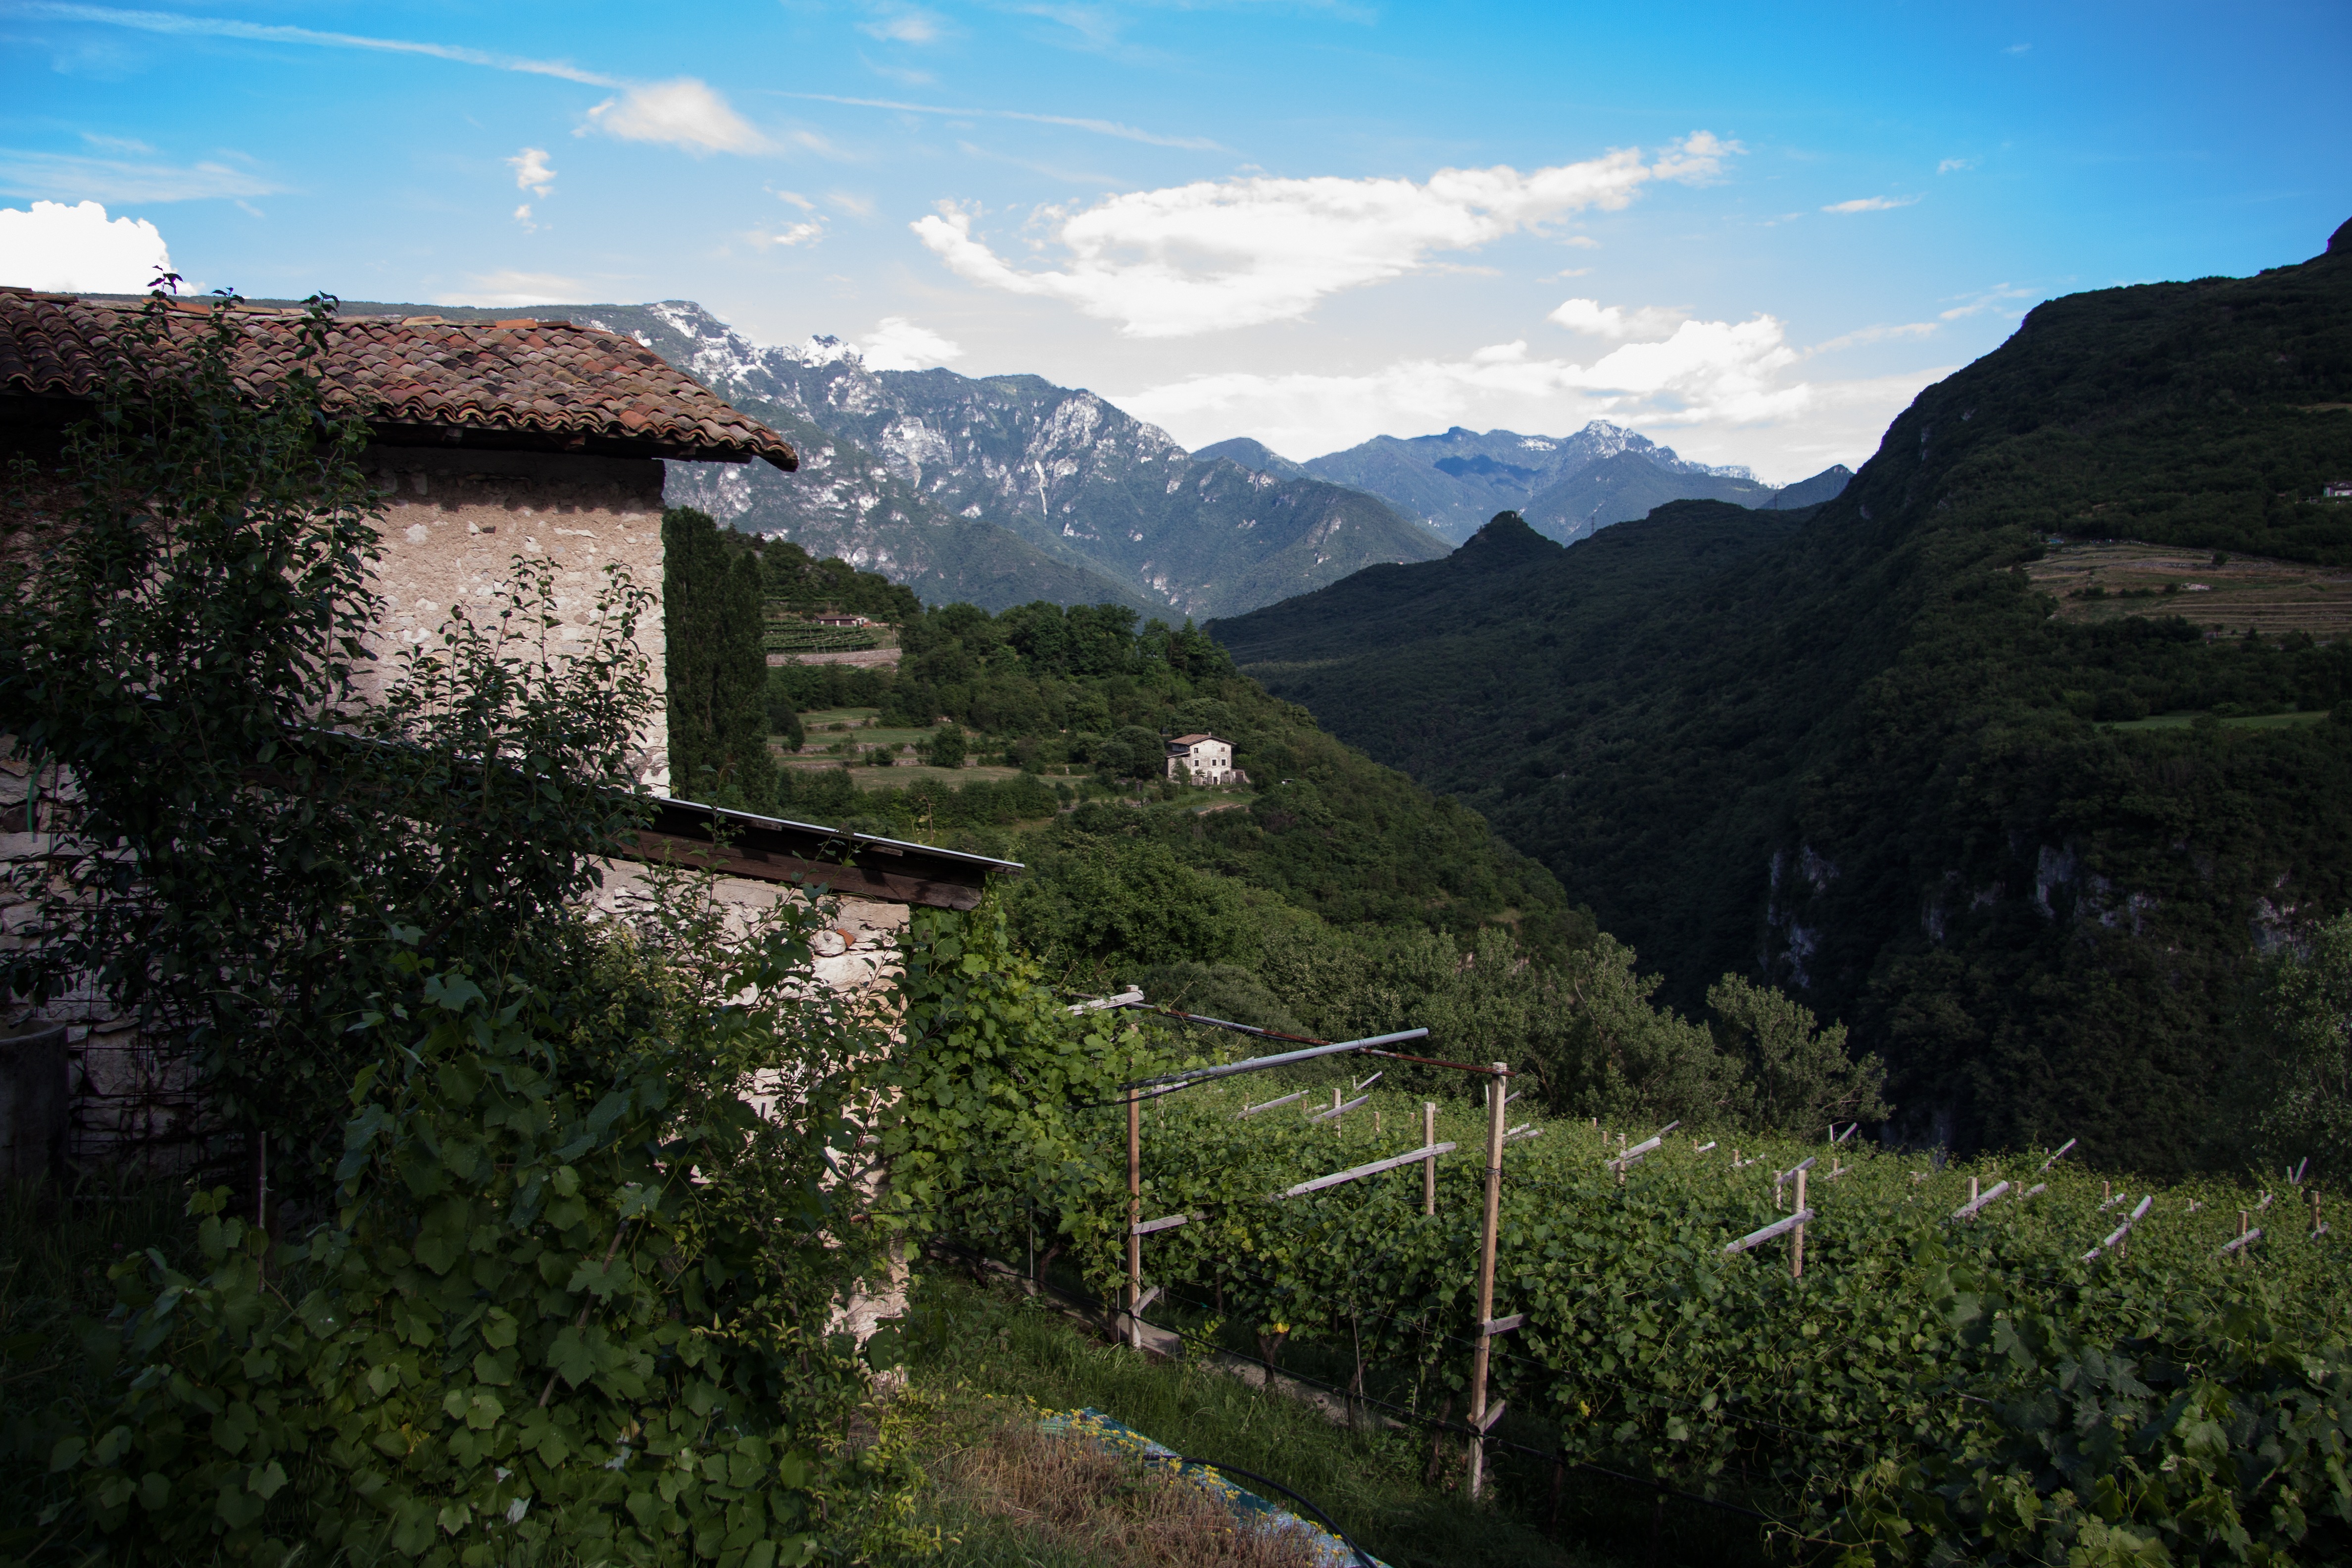
landscape, mountain, sky, vineyard, hill, valley, mountain range, village, green, shadow, highland, clouds, mountains, alps, trentino, abendstimmung, winegrowing, rural area, landform, stone house, mountain pass, geographical feature, mountainous landforms, trentin